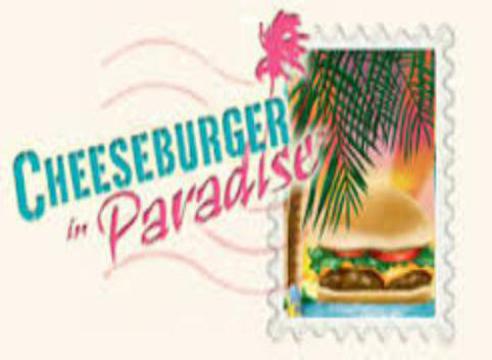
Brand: cheeseburger in paradise
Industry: Food